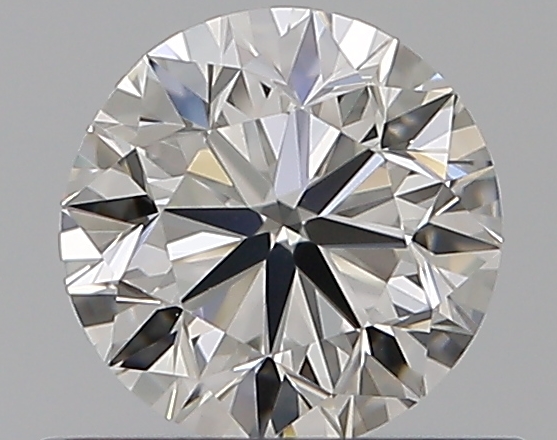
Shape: round
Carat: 0.5
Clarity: VS1
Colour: G
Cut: VG
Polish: EX
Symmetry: VG
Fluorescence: N
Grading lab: GIA
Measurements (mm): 4.92 x 4.99 x 3.17